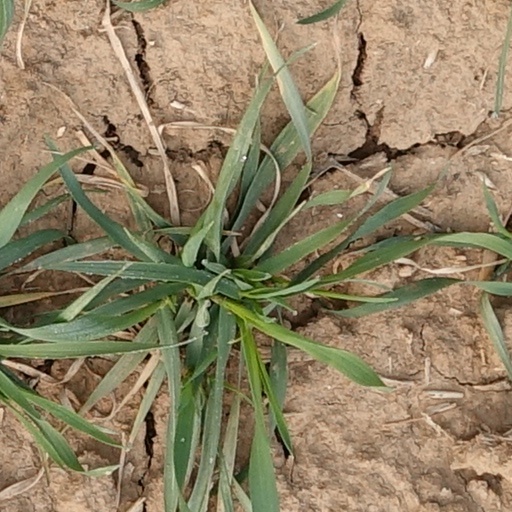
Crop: wheat